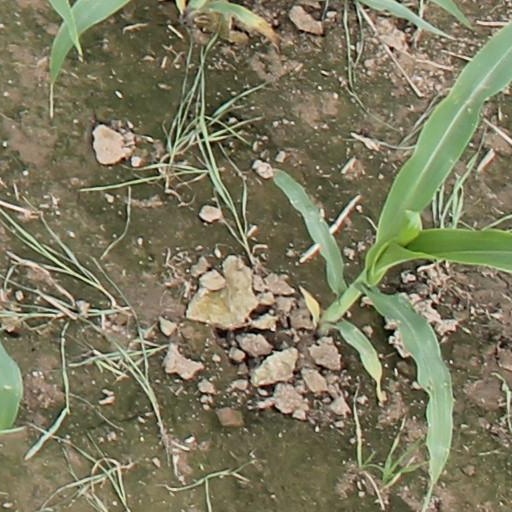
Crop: maize; corn